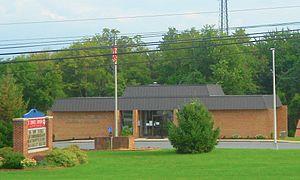
West Hanover Township est un township situé au centre du comté de Dauphin, en Pennsylvanie, aux États-Unis. En 2010, il comptait une population de 9 343 habitants.